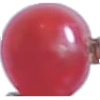
Label: Redcurrant 1